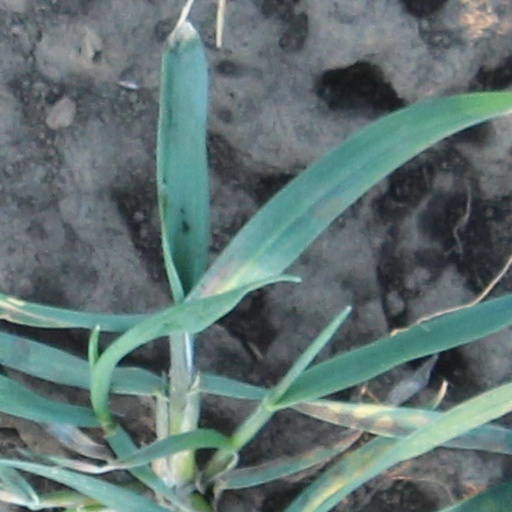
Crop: wheat